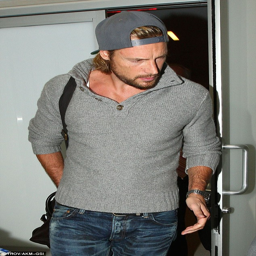
ready to fly : model had on a light grey shirt and jeans with a baseball cap on backwards